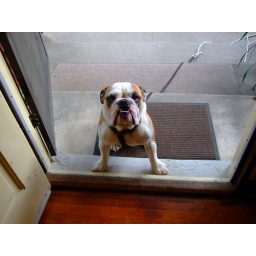
The next day we put the dog in the car and set off to the great Central Valley.